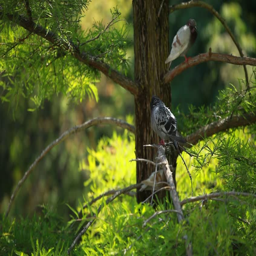
a pigeon sitting on pine tree